Dharmapatni (1987 film)

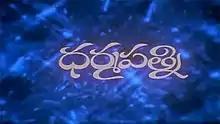
Title card

Dharmapatni is a 1987 Indian Telugu-language action film, directed by Tatineni Prasad. The film stars Suman, Bhanupriya and Rajendra Prasad, with music composed by Chakravarthy. It is a remake of the Tamil film "Dharma Pathini" (1986).